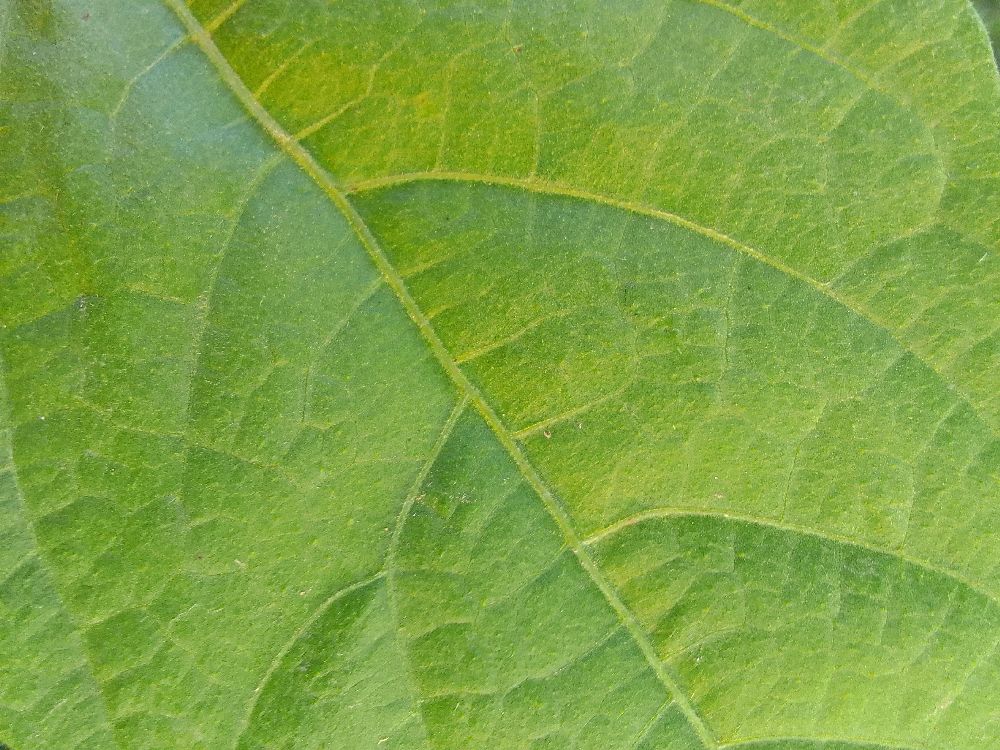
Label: healthy